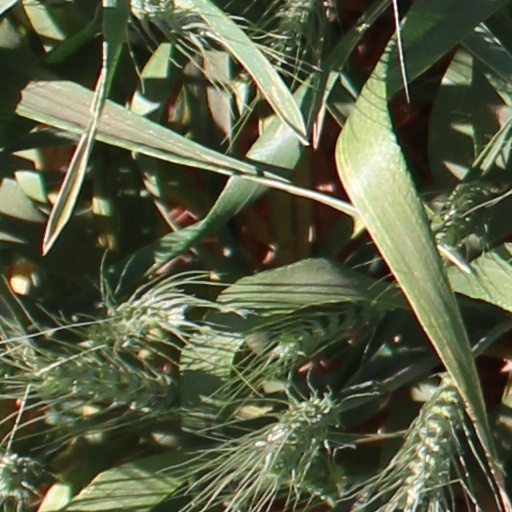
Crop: wheat